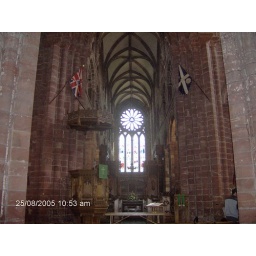
standing in the nave (intersection of the two arms that cross to make the cathedral), facing front.